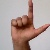
The image shows a hand gesture representing the letter 'L' in Indian Sign Language.